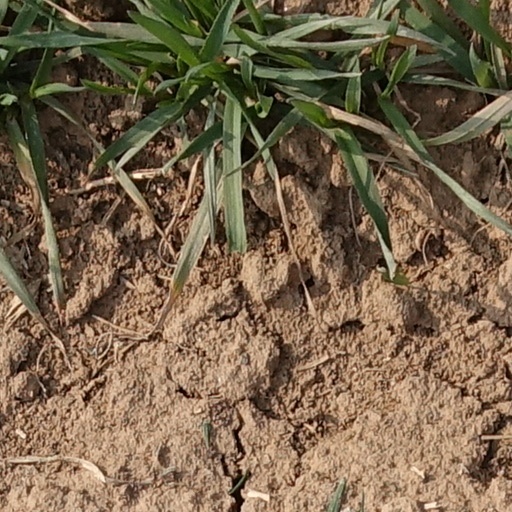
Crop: wheat